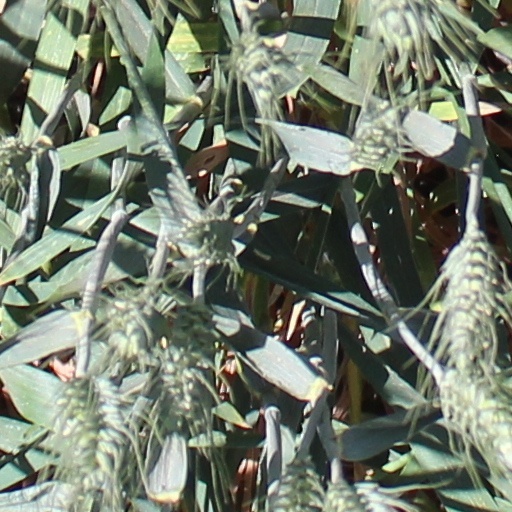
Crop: wheat